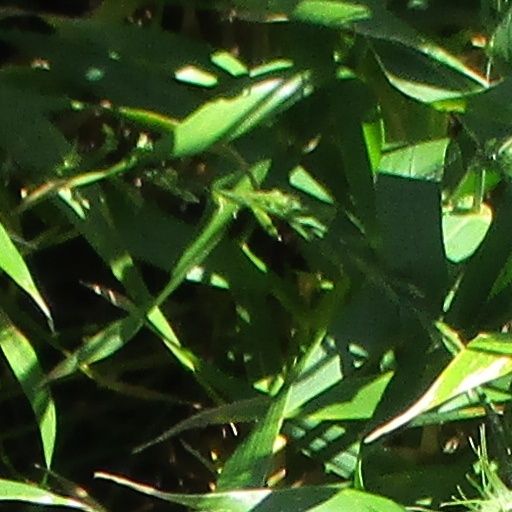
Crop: wheat